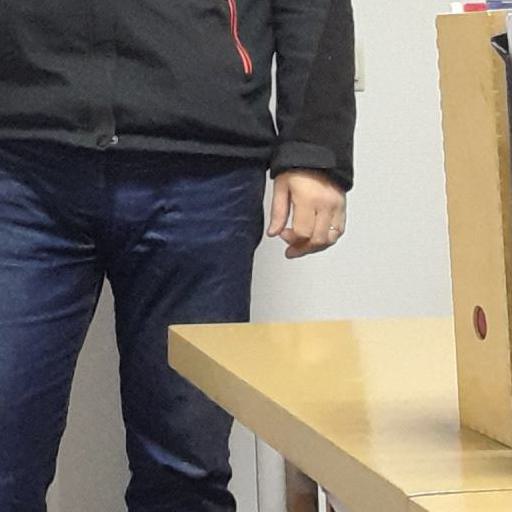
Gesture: no_gesture